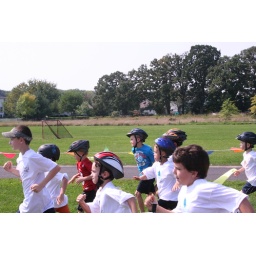
Blake is in the blue shirt